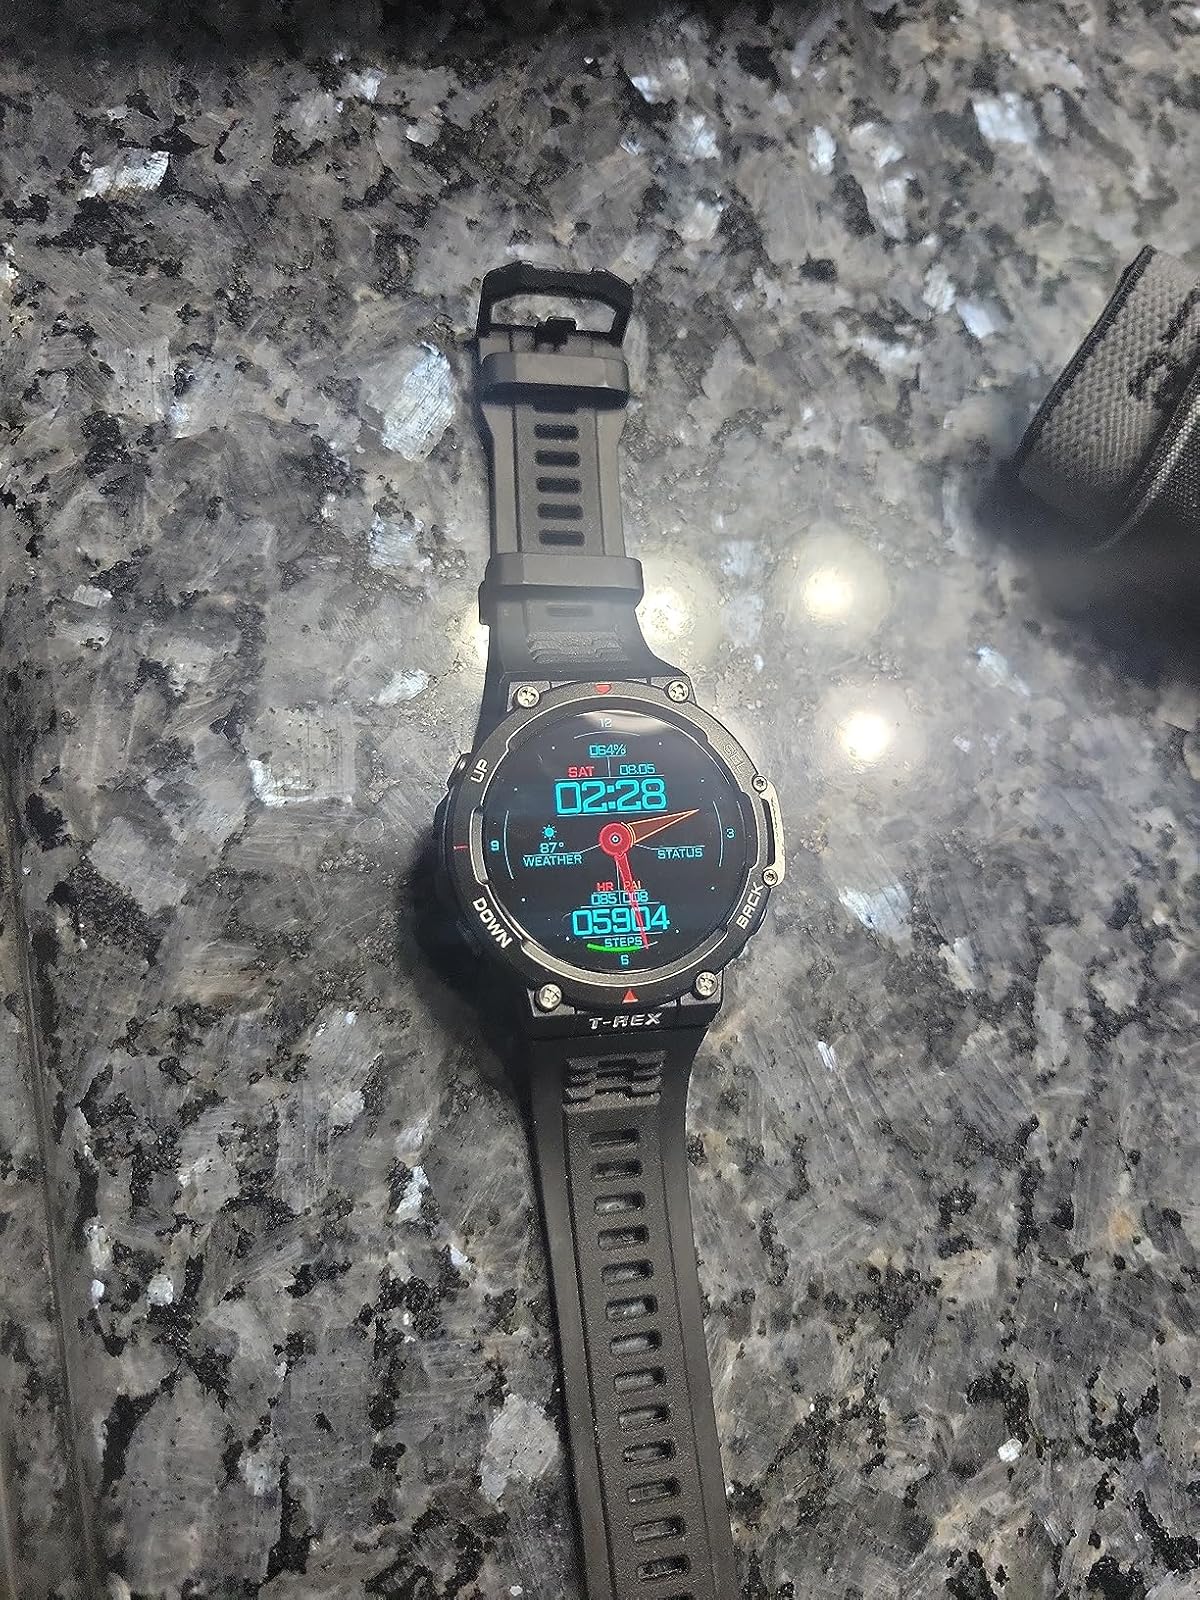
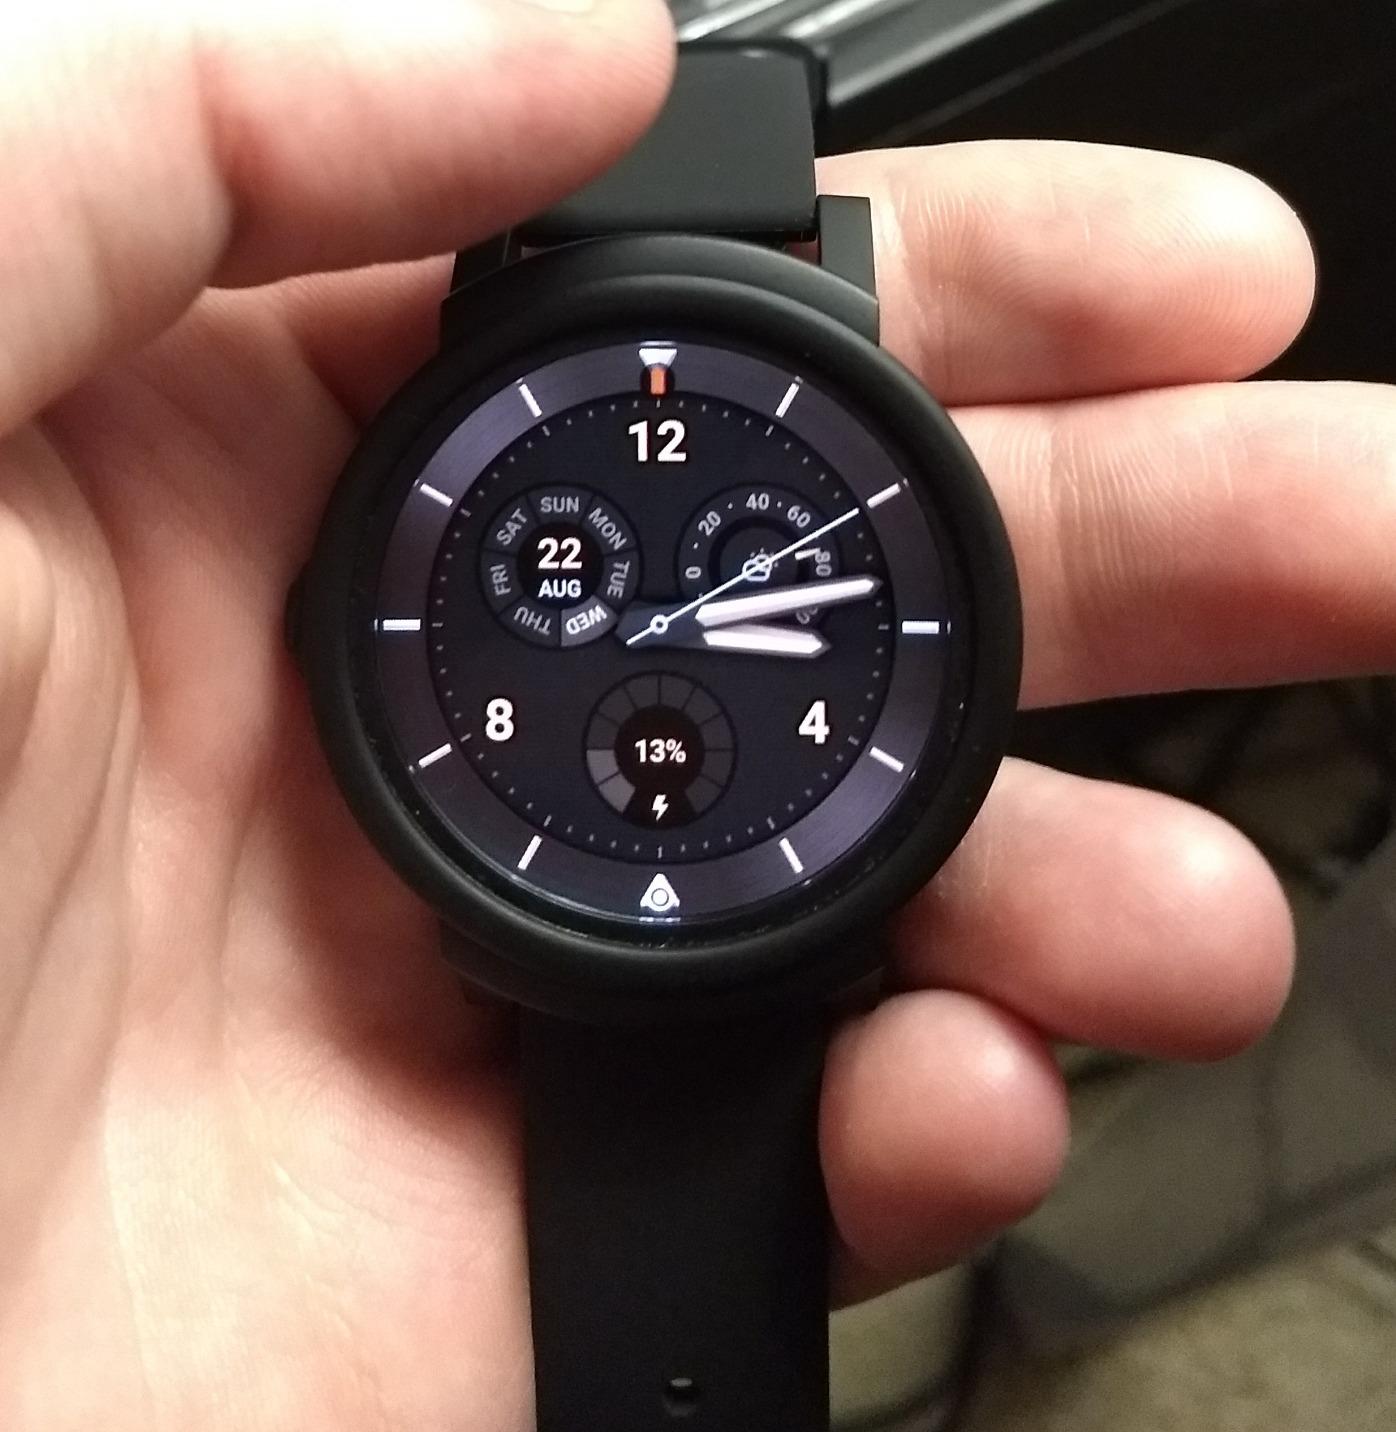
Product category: smartwatch
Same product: no